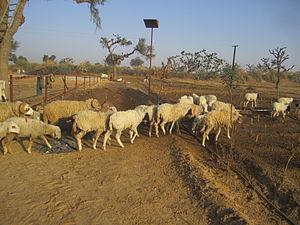
Le cheptel ovin mondial compte un milliard de têtes. Classées par pays, voici une liste des principales races de moutons connues :